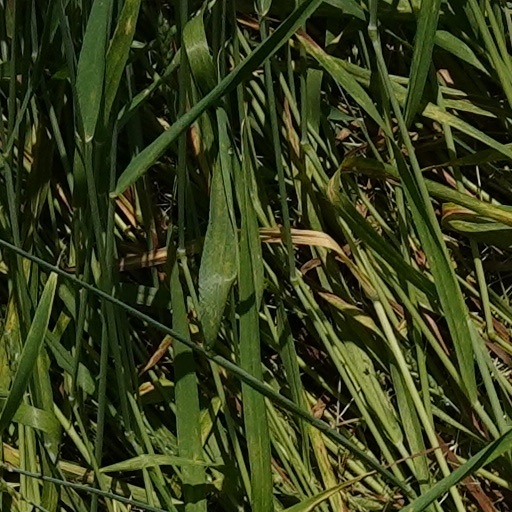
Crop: wheat